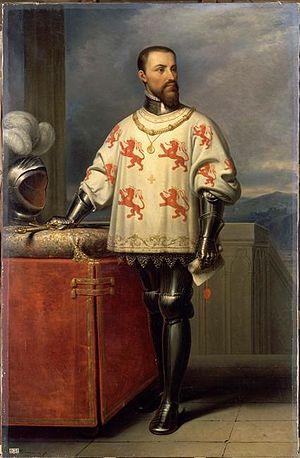
Copie d'après un original conservé au château de Beauregard
L'histoire sur le territoire de la future Picardie, créée à la fin du XVᵉ siècle, remonte au Paléolithique, époque où les hommes de la Préhistoire s'installèrent sur les terrasses alluviales de la vallée de la Somme. Elle se poursuivit au Néolithique, époque où l'on se sédentarisa et cultiva la terre. À l'âge du fer, les Celtes vinrent s'installer dans cette région puis ce fut la conquête romaine et l'entrée de ce territoire dans l'histoire écrite. Avec les invasions barbares du Vᵉ siècle, une nouvelle période commença, le Moyen Âge, mais ce n'est qu'à la fin du XIᵉ siècle que le mot « Picard » apparut pour la première fois dans un texte : Guillaume le Picard mourut au cours de la Première croisade, en 1098. « Picard » désigna des hommes avant de désigner un territoire. Au XIIIᵉ siècle, il y avait une « nation picarde » à l'Université de Paris.
L'histoire du département de la Somme est liée à la Révolution française et à la création des départements en 1790. Cependant, l'histoire de ce territoire est très ancienne puisque d'importants vestiges des époques les plus anciennes de la préhistoire y ont été découverts : l'Abbevillien et l'Acheuléen tirant leurs noms de sites archéologiques du département.
Louis de Luxembourg, connu dans l'histoire sous le nom de connétable de Saint-Pol, né en 1418 et mort à Paris, le 19 décembre 1475, fut l'un des membres les plus influents de la haute noblesse française, à la fois vassal du roi de France et du duc de Bourgogne. Il fut fait connétable par Louis XI mais fut condamné à mort et exécuté pour haute trahison en place de Grève.